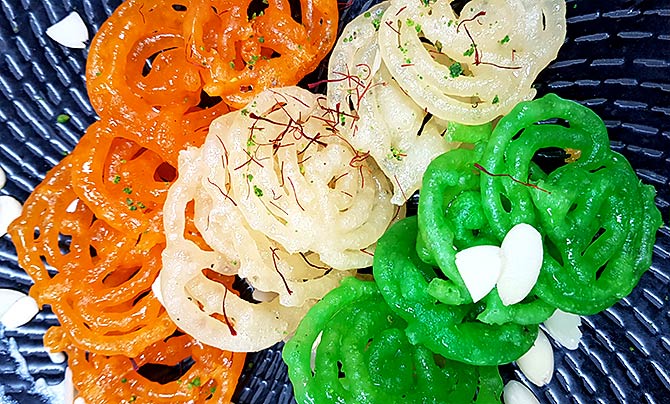
Dish: jalebi